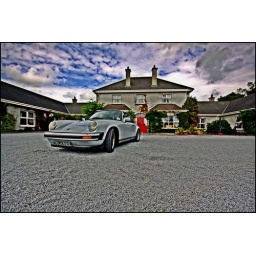
Our car and our house here on vacation in Ireland